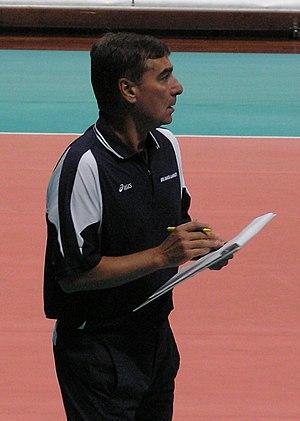
Silvano Prandi est un entraîneur italien de volley-ball né le 13 novembre 1947 à San Benedetto Belbo.